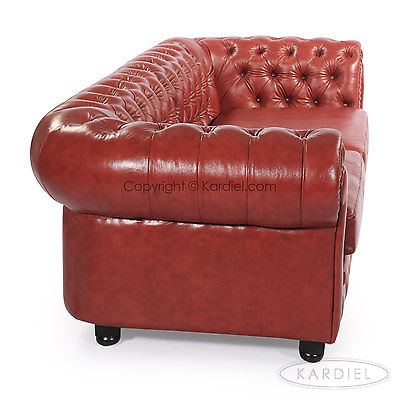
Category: sofa